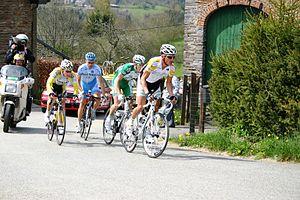
Pavel Aleksandrovitch Brutt, né le 29 janvier 1982 à Sosnovy Bor en Union des républiques socialistes soviétiques est un coureur cycliste russe, actif durant les années 2000 et 2010. Solide rouleur, Brutt a remporté en 2008 une étape au Tour d'Italie après une longue échappée. C'est d'ailleurs de cette façon qu'il a décroché la majorité de ses succès professionnels, et parmi eux, un titre de champion de Russie en 2011 et quatre courses d'un jour.
Wanne est une section de la commune belge de Trois-Ponts située en Région wallonne dans la province de Liège.
La côte de Wanne est une côte de 2 200 m d'une moyenne de 7,6 % qui se situe à Wanne, section de la commune de Trois-Ponts dans la Province de Liège en Belgique. Elle est présente sur le parcours de la course cycliste Liège-Bastogne-Liège.